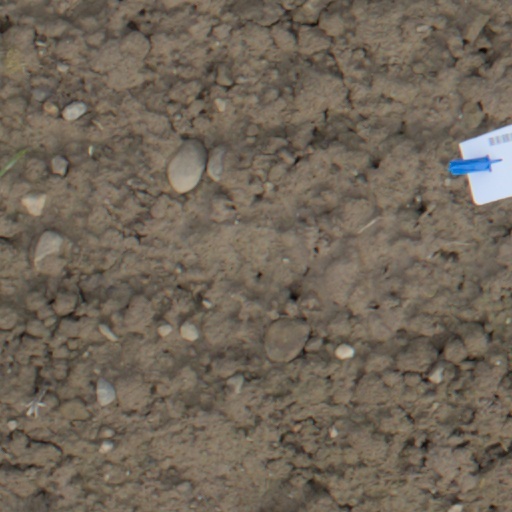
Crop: wheat